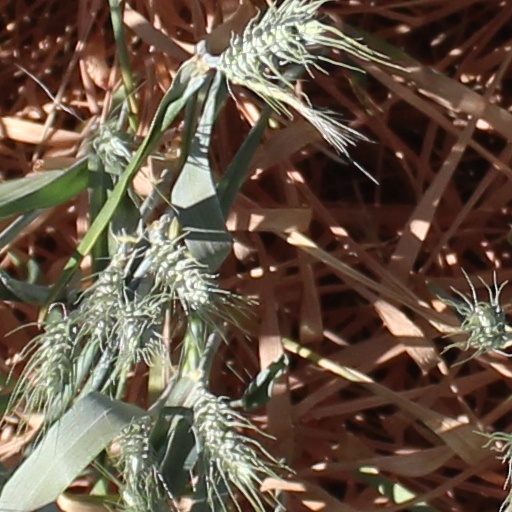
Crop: wheat